Vietnamese art

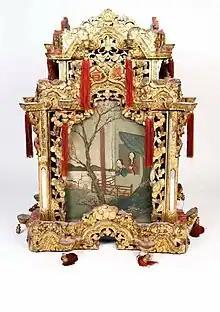
Lacquered painting on wood depicting 2 girls looking at the scenery in the shape of an altar, Revival Lê dynasty period.

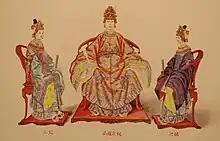
Paintings of costumes of the empress and concubines of the Nguyễn dynasty (the picture has no reference value in terms of costumes)

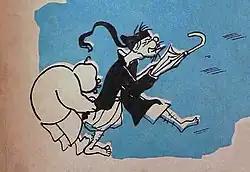

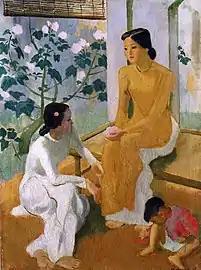

The Nguyễn dynasty, the last ruling dynasty of Vietnam, saw a renewed interest in ceramics and porcelain art. Imperial courts across Asia imported Vietnamese ceramics.